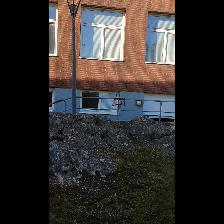
Label: NonHuman